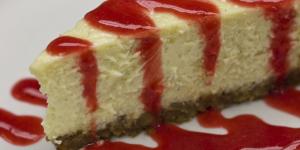
cheesecake con thermomix